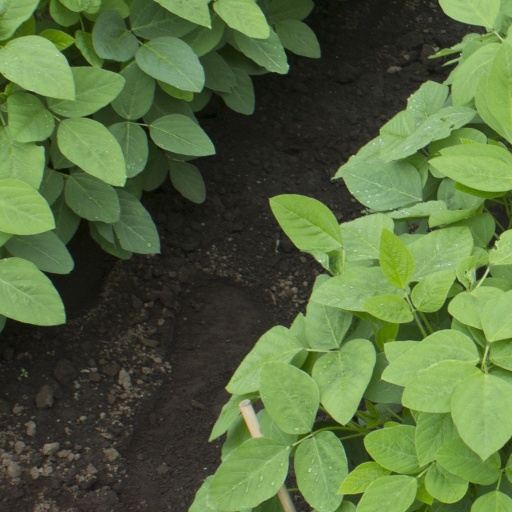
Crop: soybean